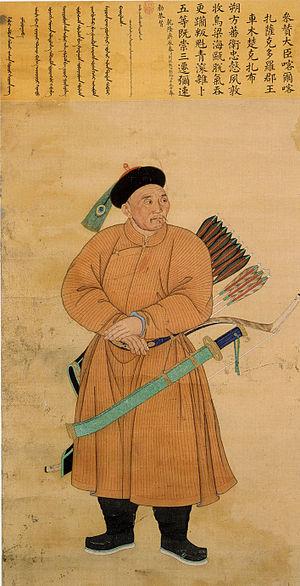
La peinture chinoise, l'une des formes de l'art chinois, désigne toute forme de peinture originaire de Chine ou pratiquée en Chine ou par des artistes chinois hors de Chine.